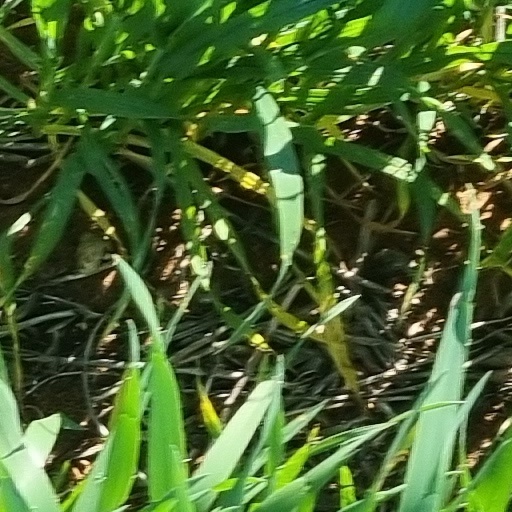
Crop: wheat